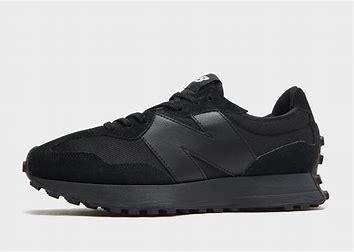
Brand: New
Model: Balance New Balance 327